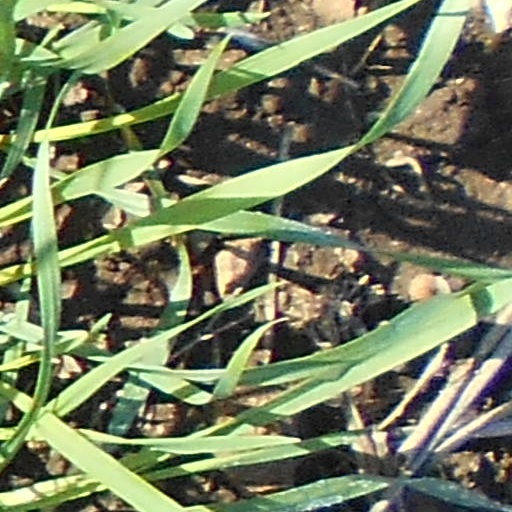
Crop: wheat